Architect of the Capitol

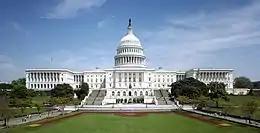
Western front of the U.S. Capitol

The Architect of the Capitol is responsible to Congress and the Supreme Court for the maintenance, operation, development, and preservation of of buildings and more than of land throughout Capitol Hill including: the House and Senate Office Buildings, Capitol Visitor Center, Library of Congress Buildings, U.S. Supreme Court Building, Thurgood Marshall Federal Judiciary Building, and other facilities. The agency head is responsible for the care of all works of art in the U.S. Capitol as well as the maintenance and restoration of murals, outdoor sculpture and other architectural elements throughout the Capitol campus. The agency head also serves as Acting Director of the U.S. Botanic Garden.